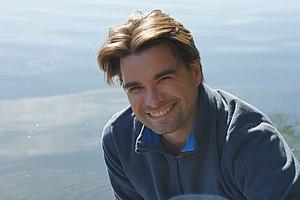
Nicolas Horvath pendant un pèlerinage à Santiago
Nicolas Horvath est un pianiste et compositeur électroacoustique français né le 11 août 1977 à Monaco